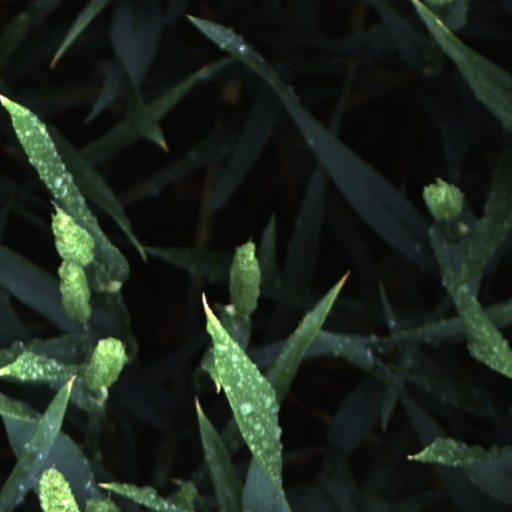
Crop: wheat